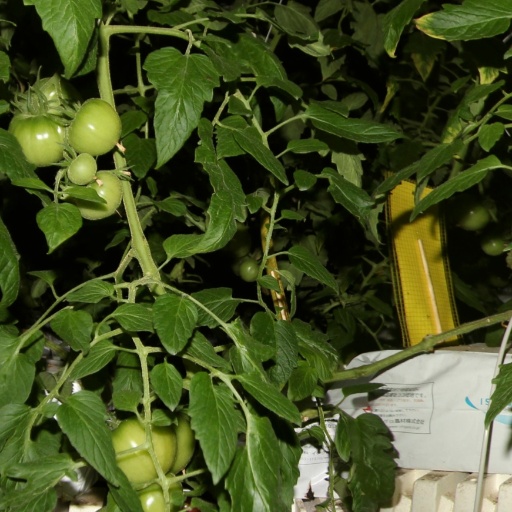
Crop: tomato